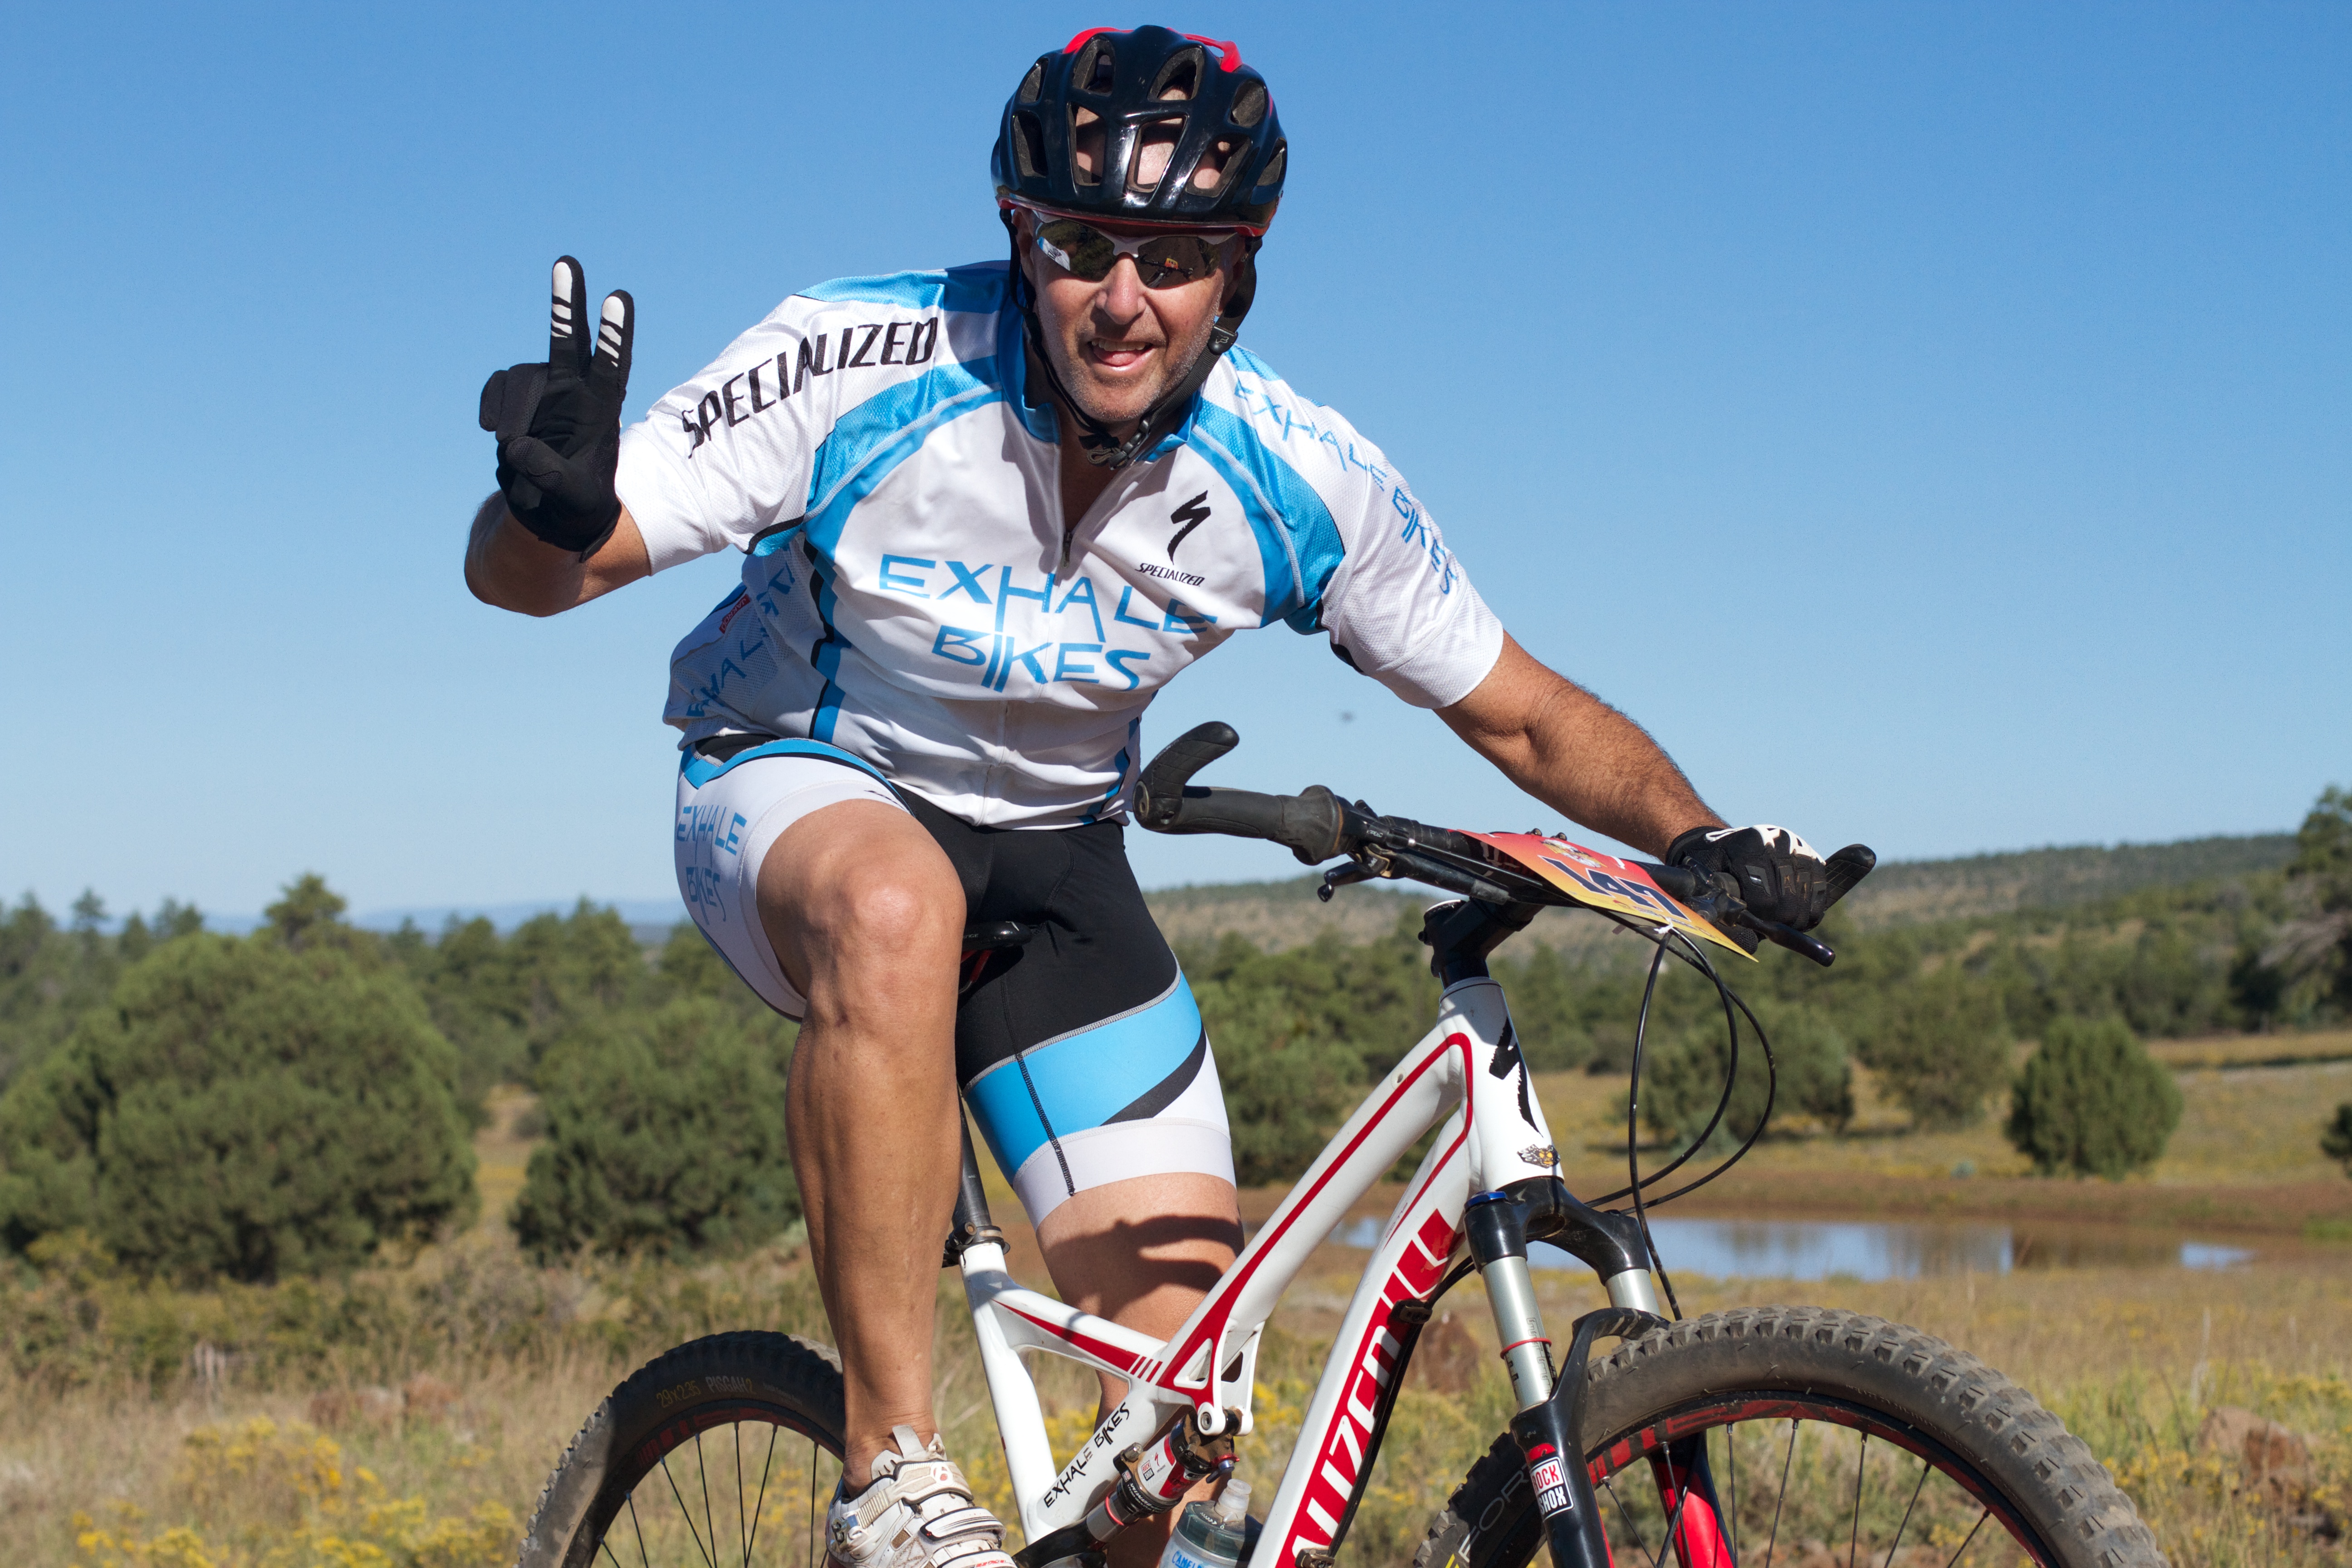
bicycle, vehicle, extreme sport, sports equipment, mountain bike, cycling, race, sports, racing, fotr, freeride, mountain biking, road cycling, land vehicle, cycle sport, cyclo cross, bicycle racing, downhill mountain biking, bicycle motocross, bmx racing, road bicycle racing, duathlon, mountain bike racing, cross country cycling